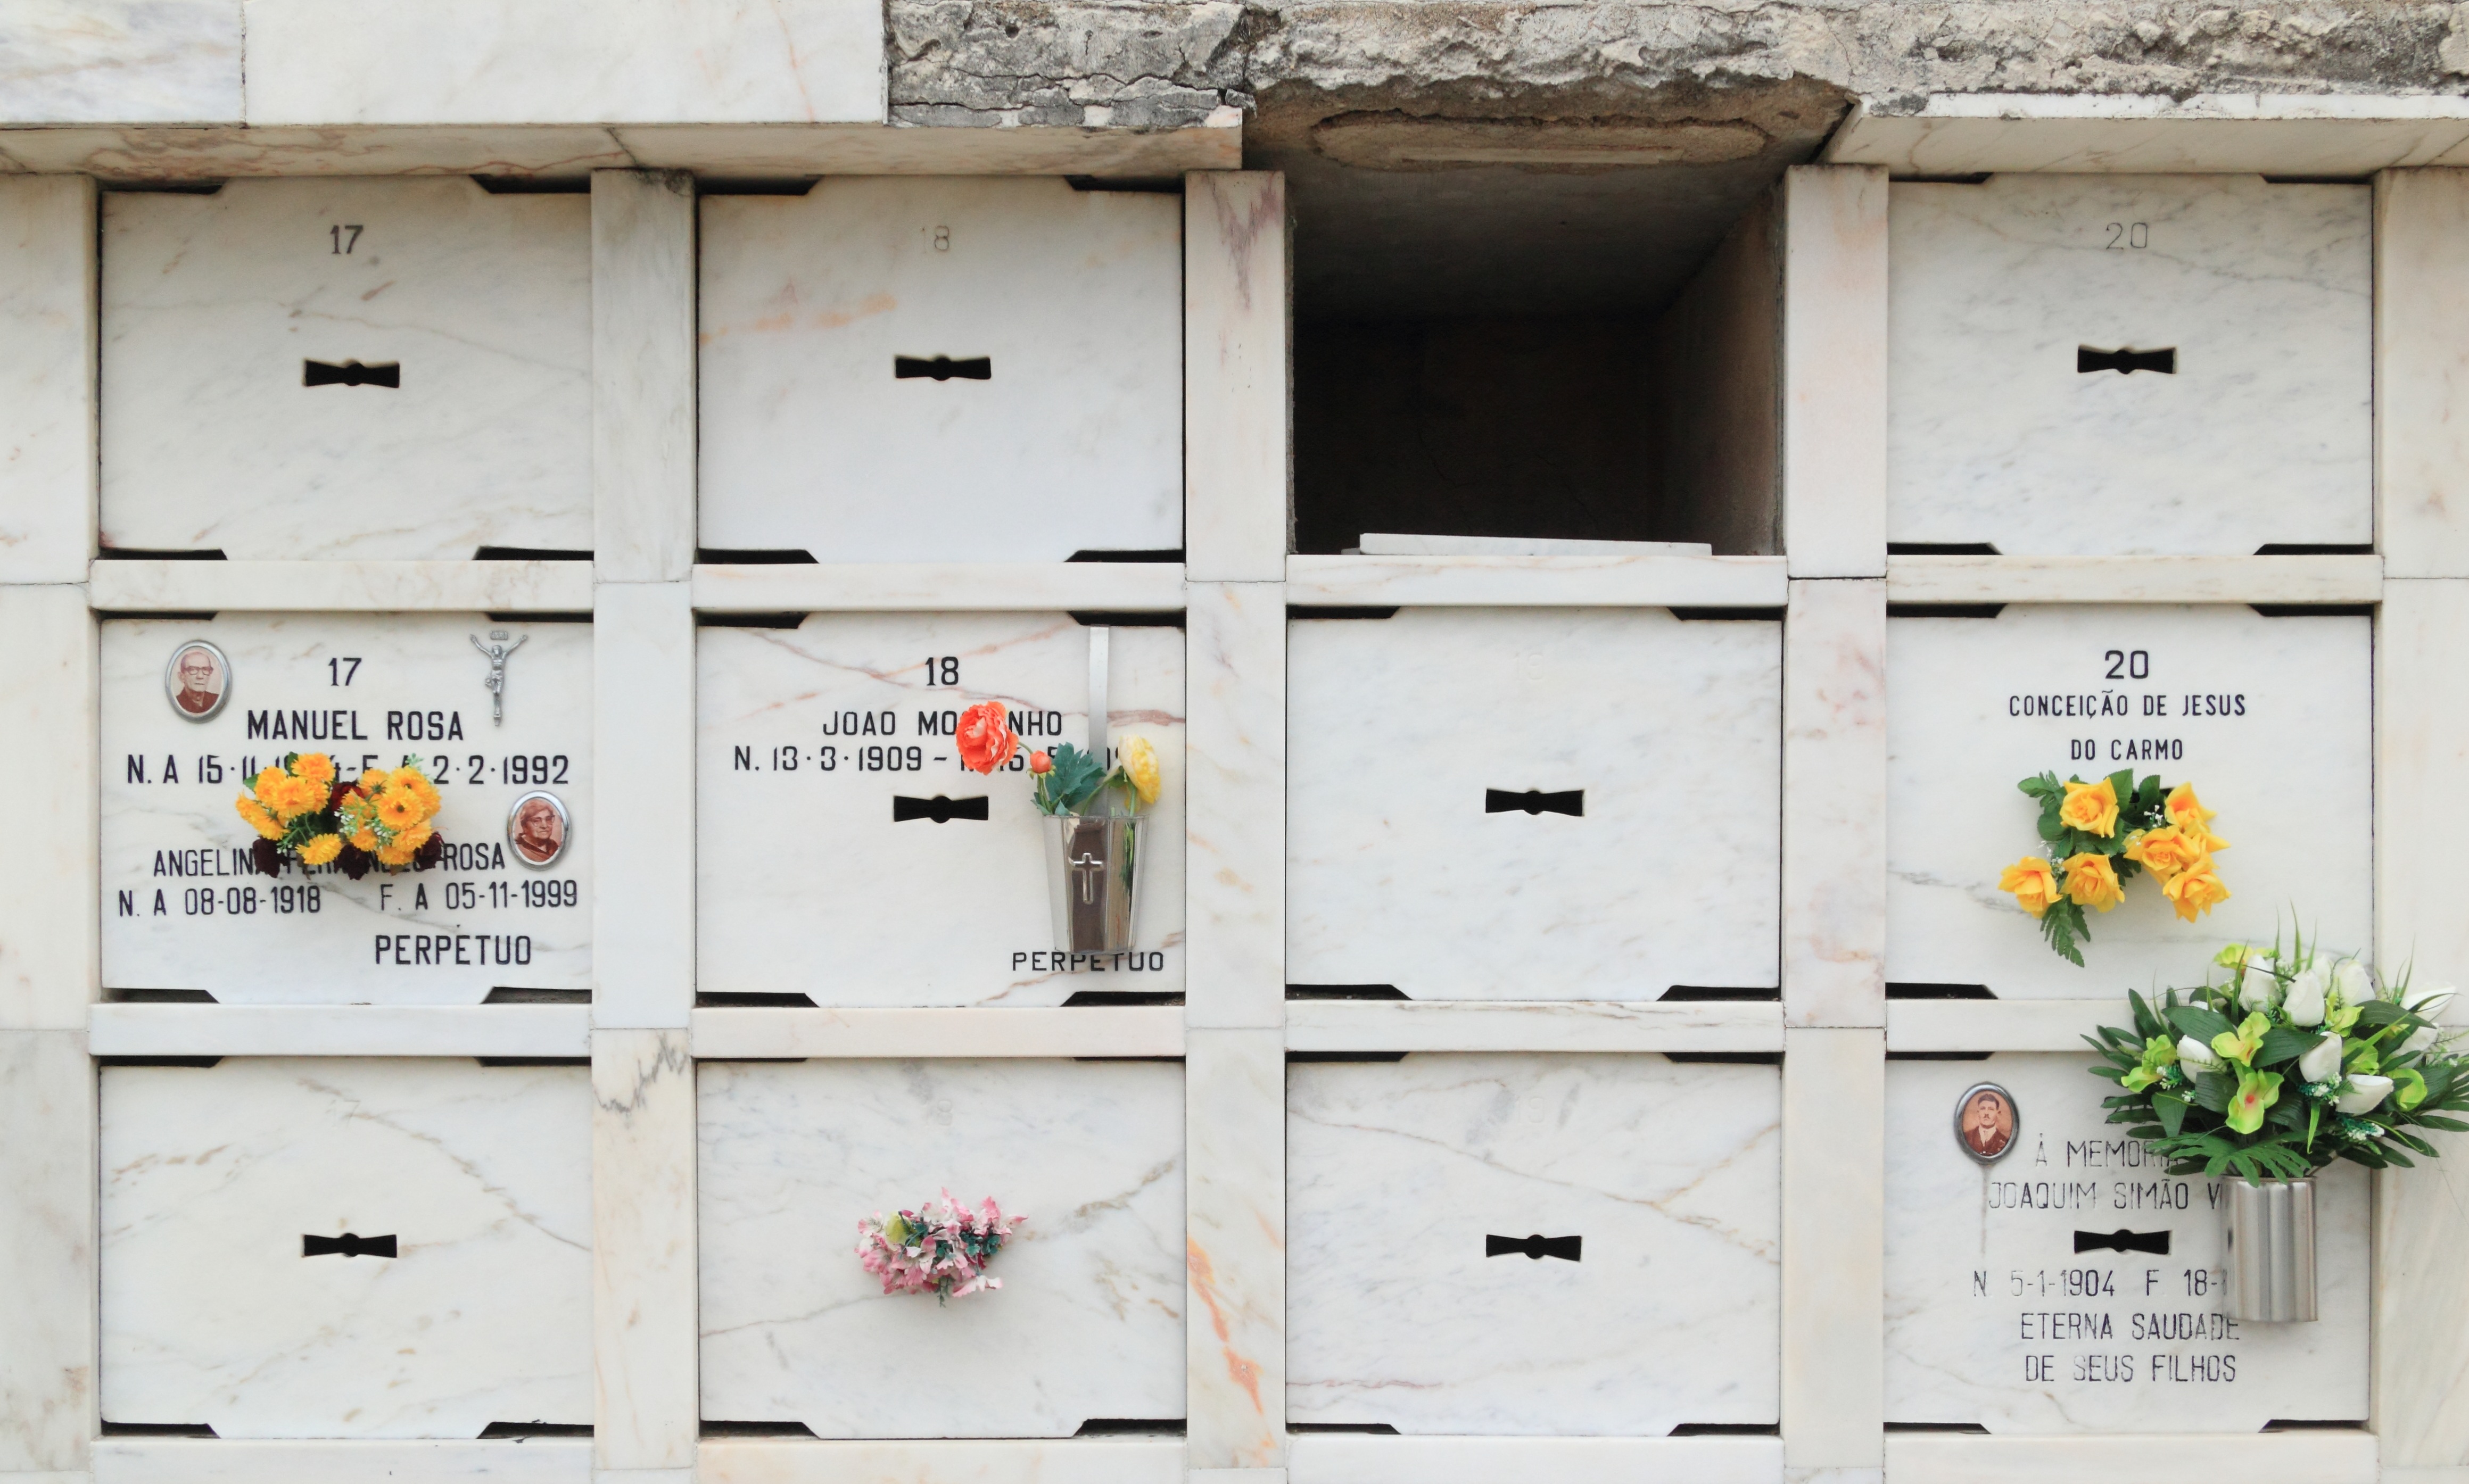
wall, shelf, cemetery, furniture, grave, graveyard, design, rip, portugal, ornaments, evora